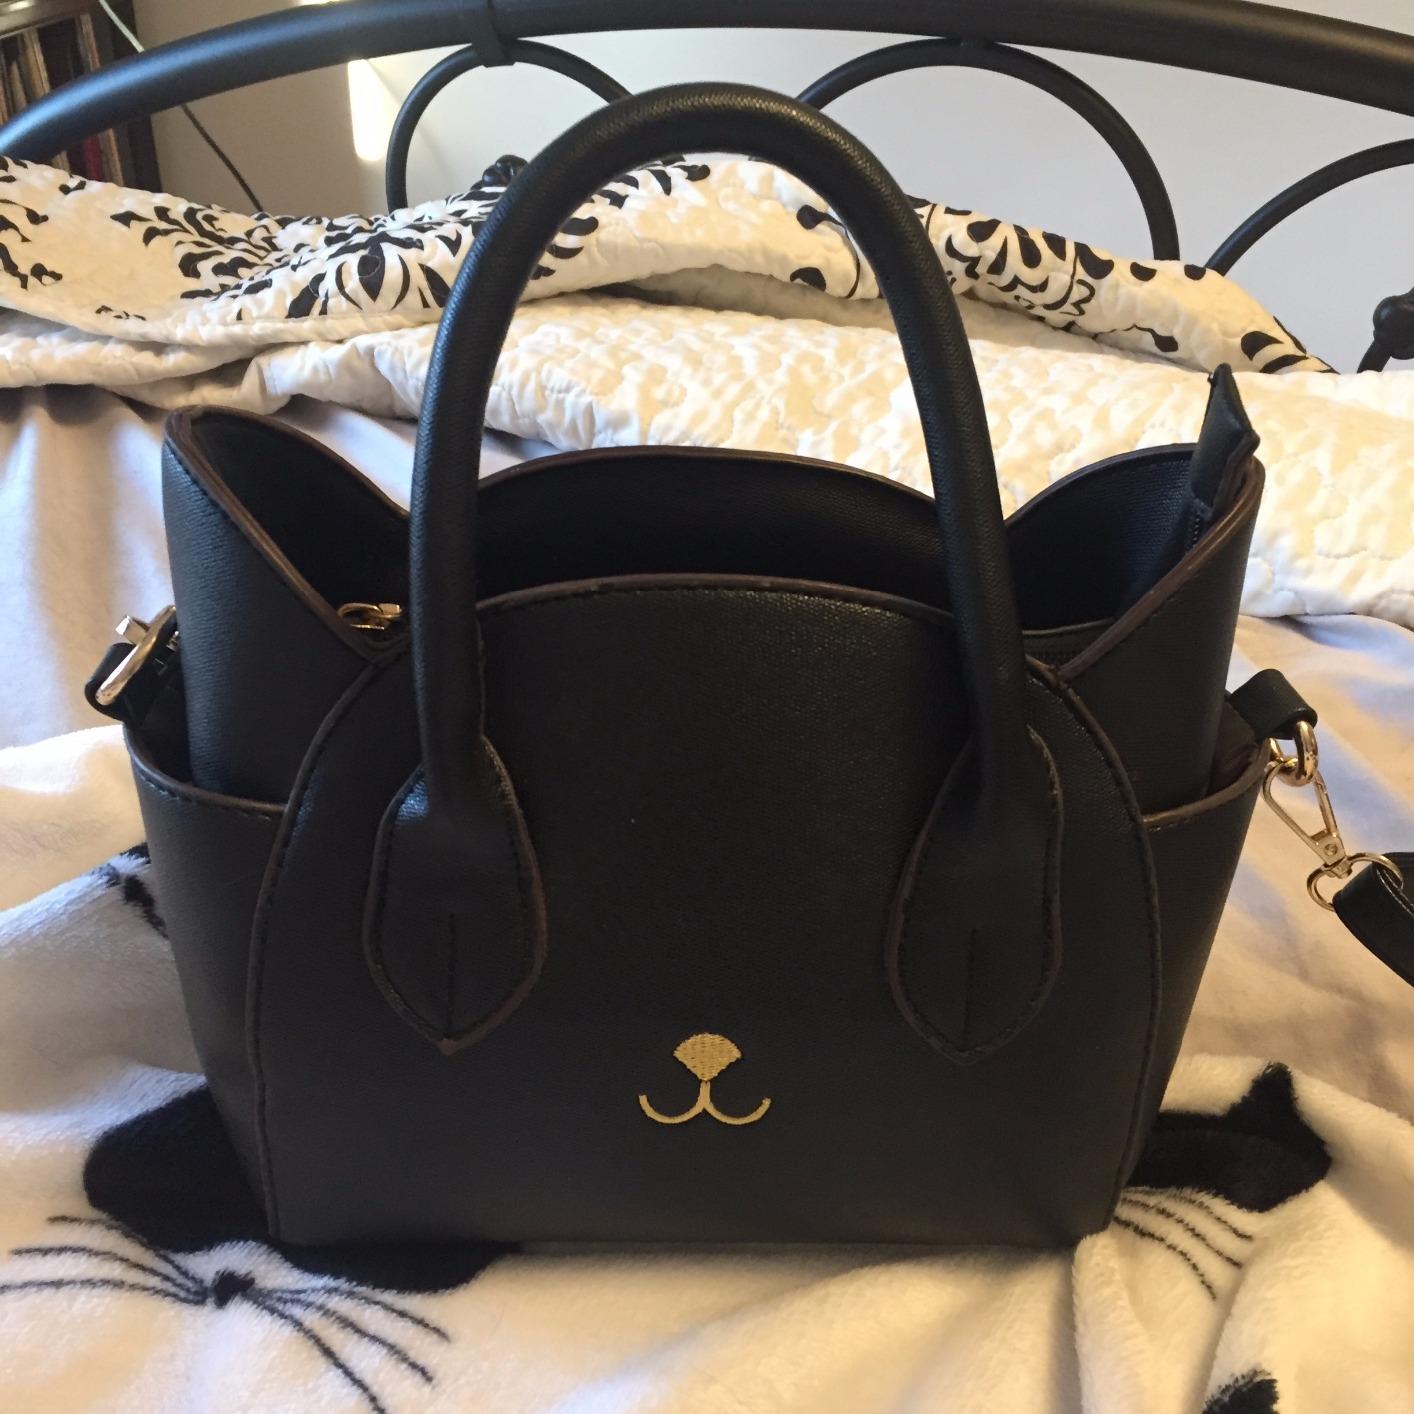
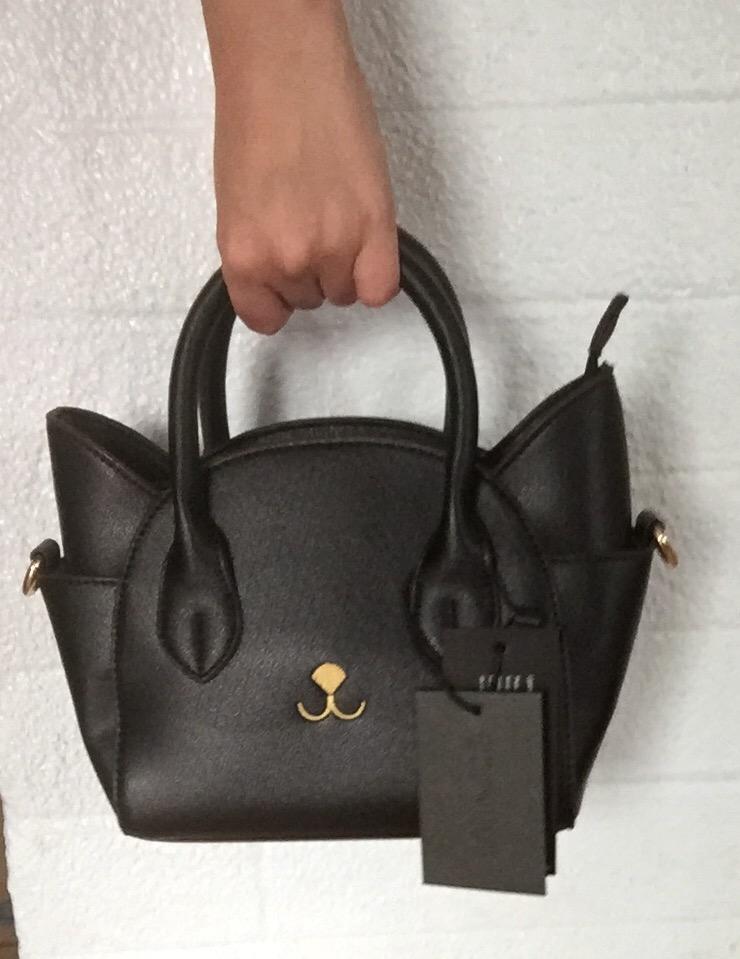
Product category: accessories_handbag
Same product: yes